Zuckerman Unbound

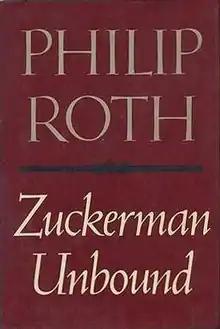
First edition cover

The novel resumes the story of Roth's fictional alter ego Nathan Zuckerman that was inaugurated by Roth's previous novel "The Ghost Writer".